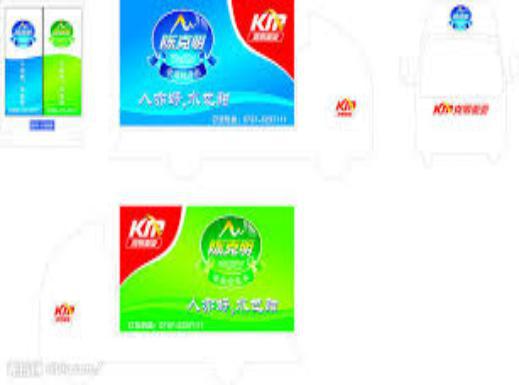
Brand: chenkeming-2
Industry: Food